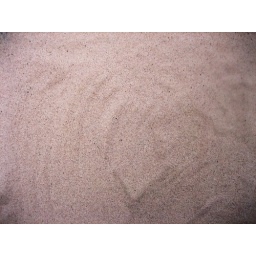
under the paving stones the beach